Materials science

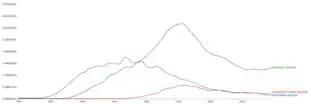
Google Ngram Viewer-diagram visualizing the search terms for complex matter terminology (1940–2018). Green: "materials science", red: "condensed matter physics" and blue: "solid state physics".

Materials science evolved, starting from the 1950s because it was recognized that to create, discover and design new materials, one had to approach it in a unified manner. Thus, materials science and engineering emerged in many ways: renaming and/or combining existing metallurgy and ceramics engineering departments; splitting from existing solid state physics research (itself growing into condensed matter physics); pulling in relatively new polymer engineering and polymer science; recombining from the previous, as well as chemistry, chemical engineering, mechanical engineering, and electrical engineering; and more.